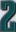
Number: 2